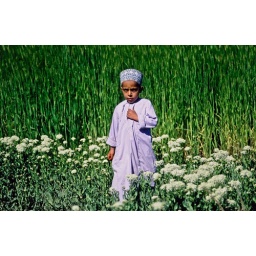
Young Omani boy in a field at Bilad Sayt 1997